History of Istria

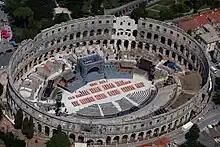
Pula Arena, built in 27 BC – 68 AD, is among the six largest surviving Roman amphitheatres in the world.

After a series of conflicts, the Romans conquered the Histri and took control of the Istria peninsula in 178 and 177 BC. Romans established the port of Pietas Iulia (modern Pula) and gradually converting the inland areas into "latifundia", large estates worked by colonists and locals. Although pockets of Illyrian resistance remained in the hilly interior, they succumbed in time to the Romans’ combination of military and economic superiority. Although Pula is Istria's only settlement to preserve significant evidence of the Romans (principally its Forum and Amphitheater), most of Istria's major settlements were established in this period. Under Emperor Augustus, Istria was incorporated into the region of Venetia et Histria, as part of the Roman mainland of Italia. It remained under Roman rule until the fall of the Western Roman Empire in 476.